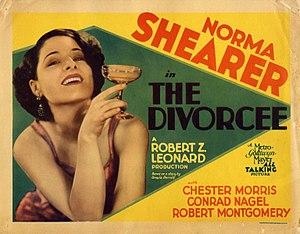
La Divorcée est un film américain réalisé par Robert Z. Leonard, sorti en 1930.